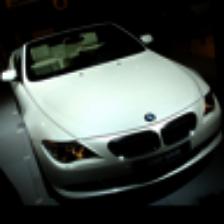
Label: NonHuman